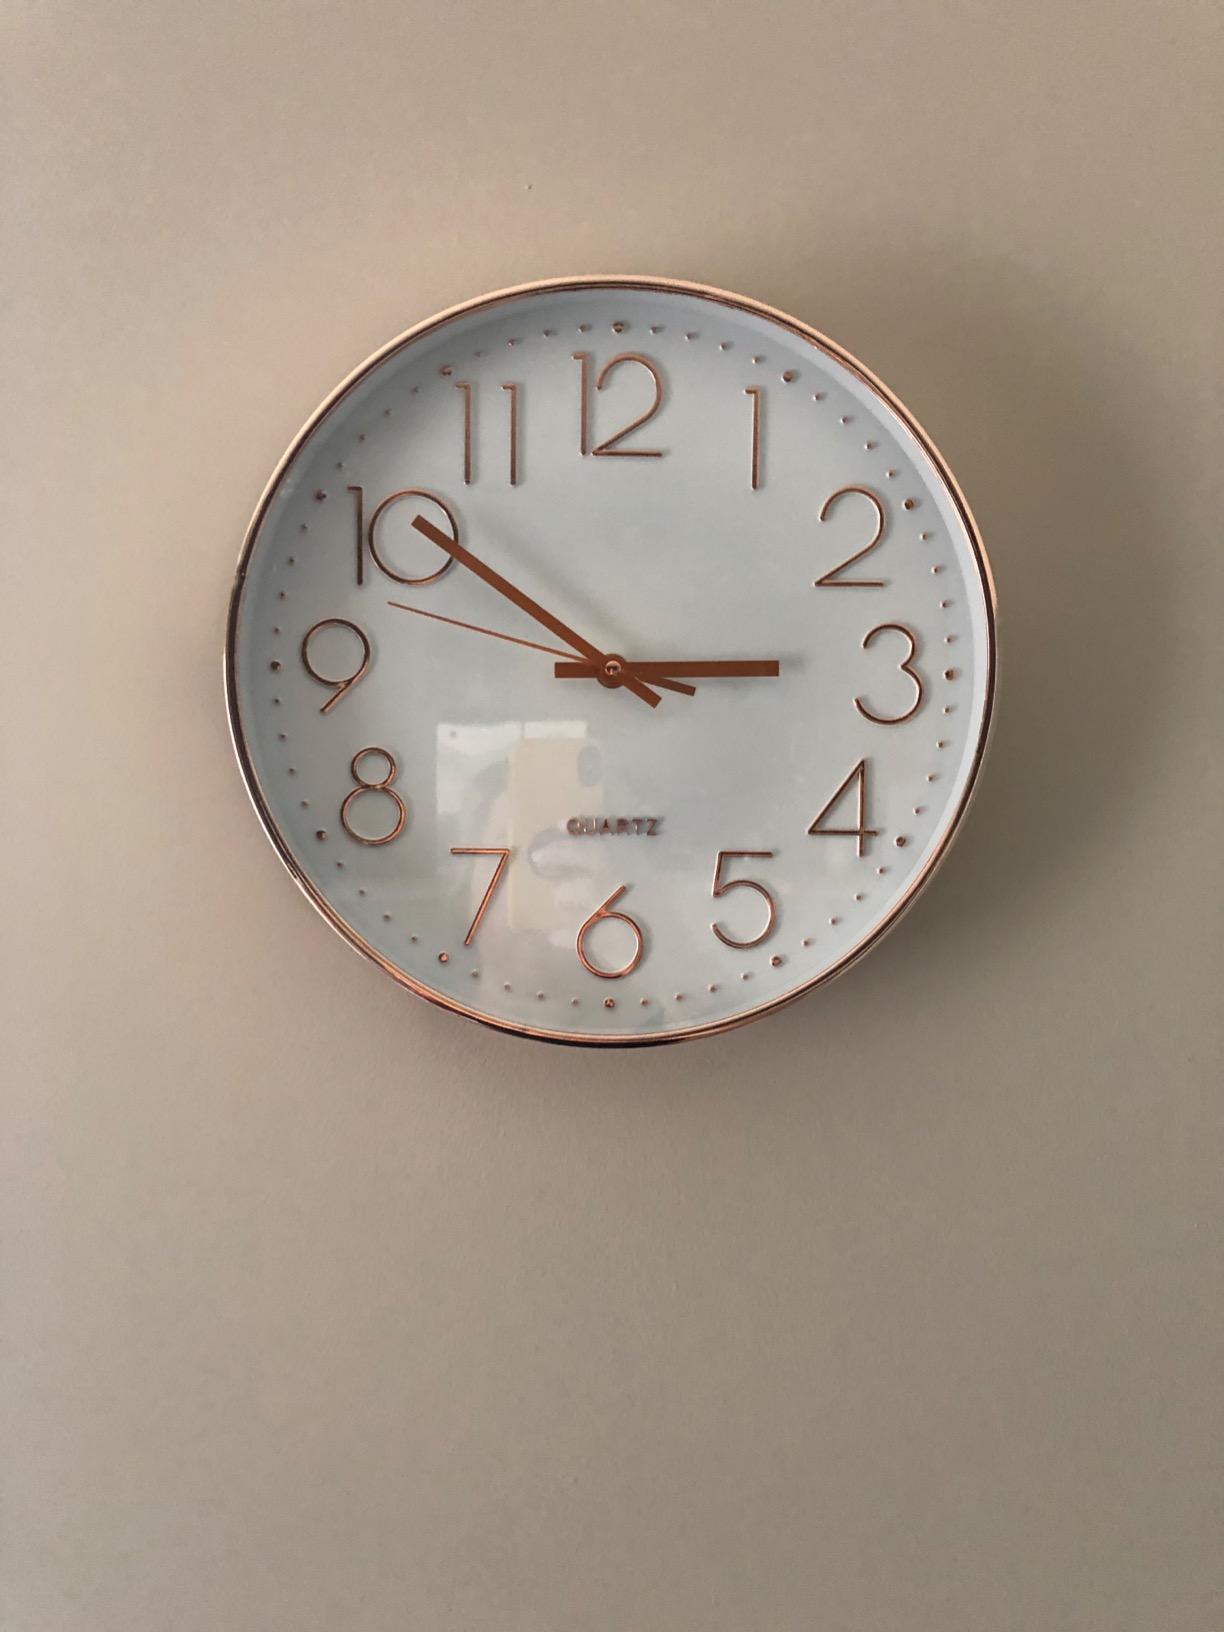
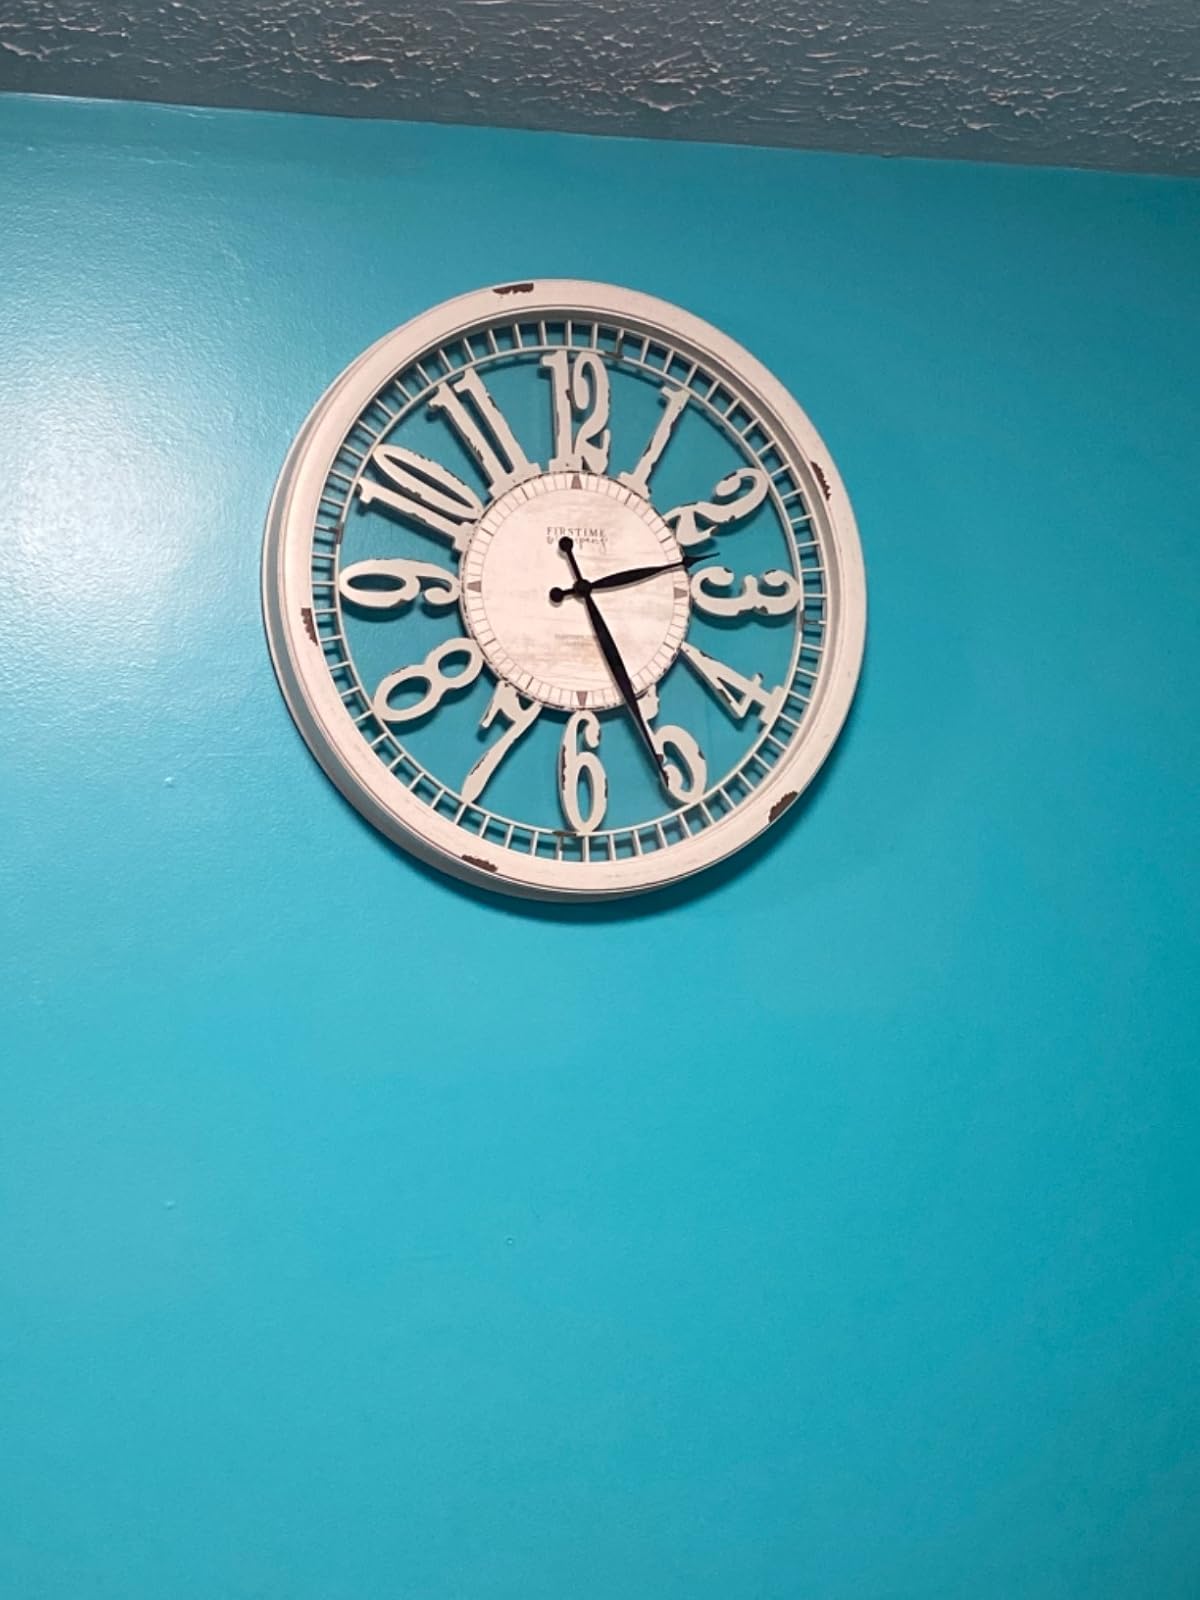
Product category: clock
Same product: no